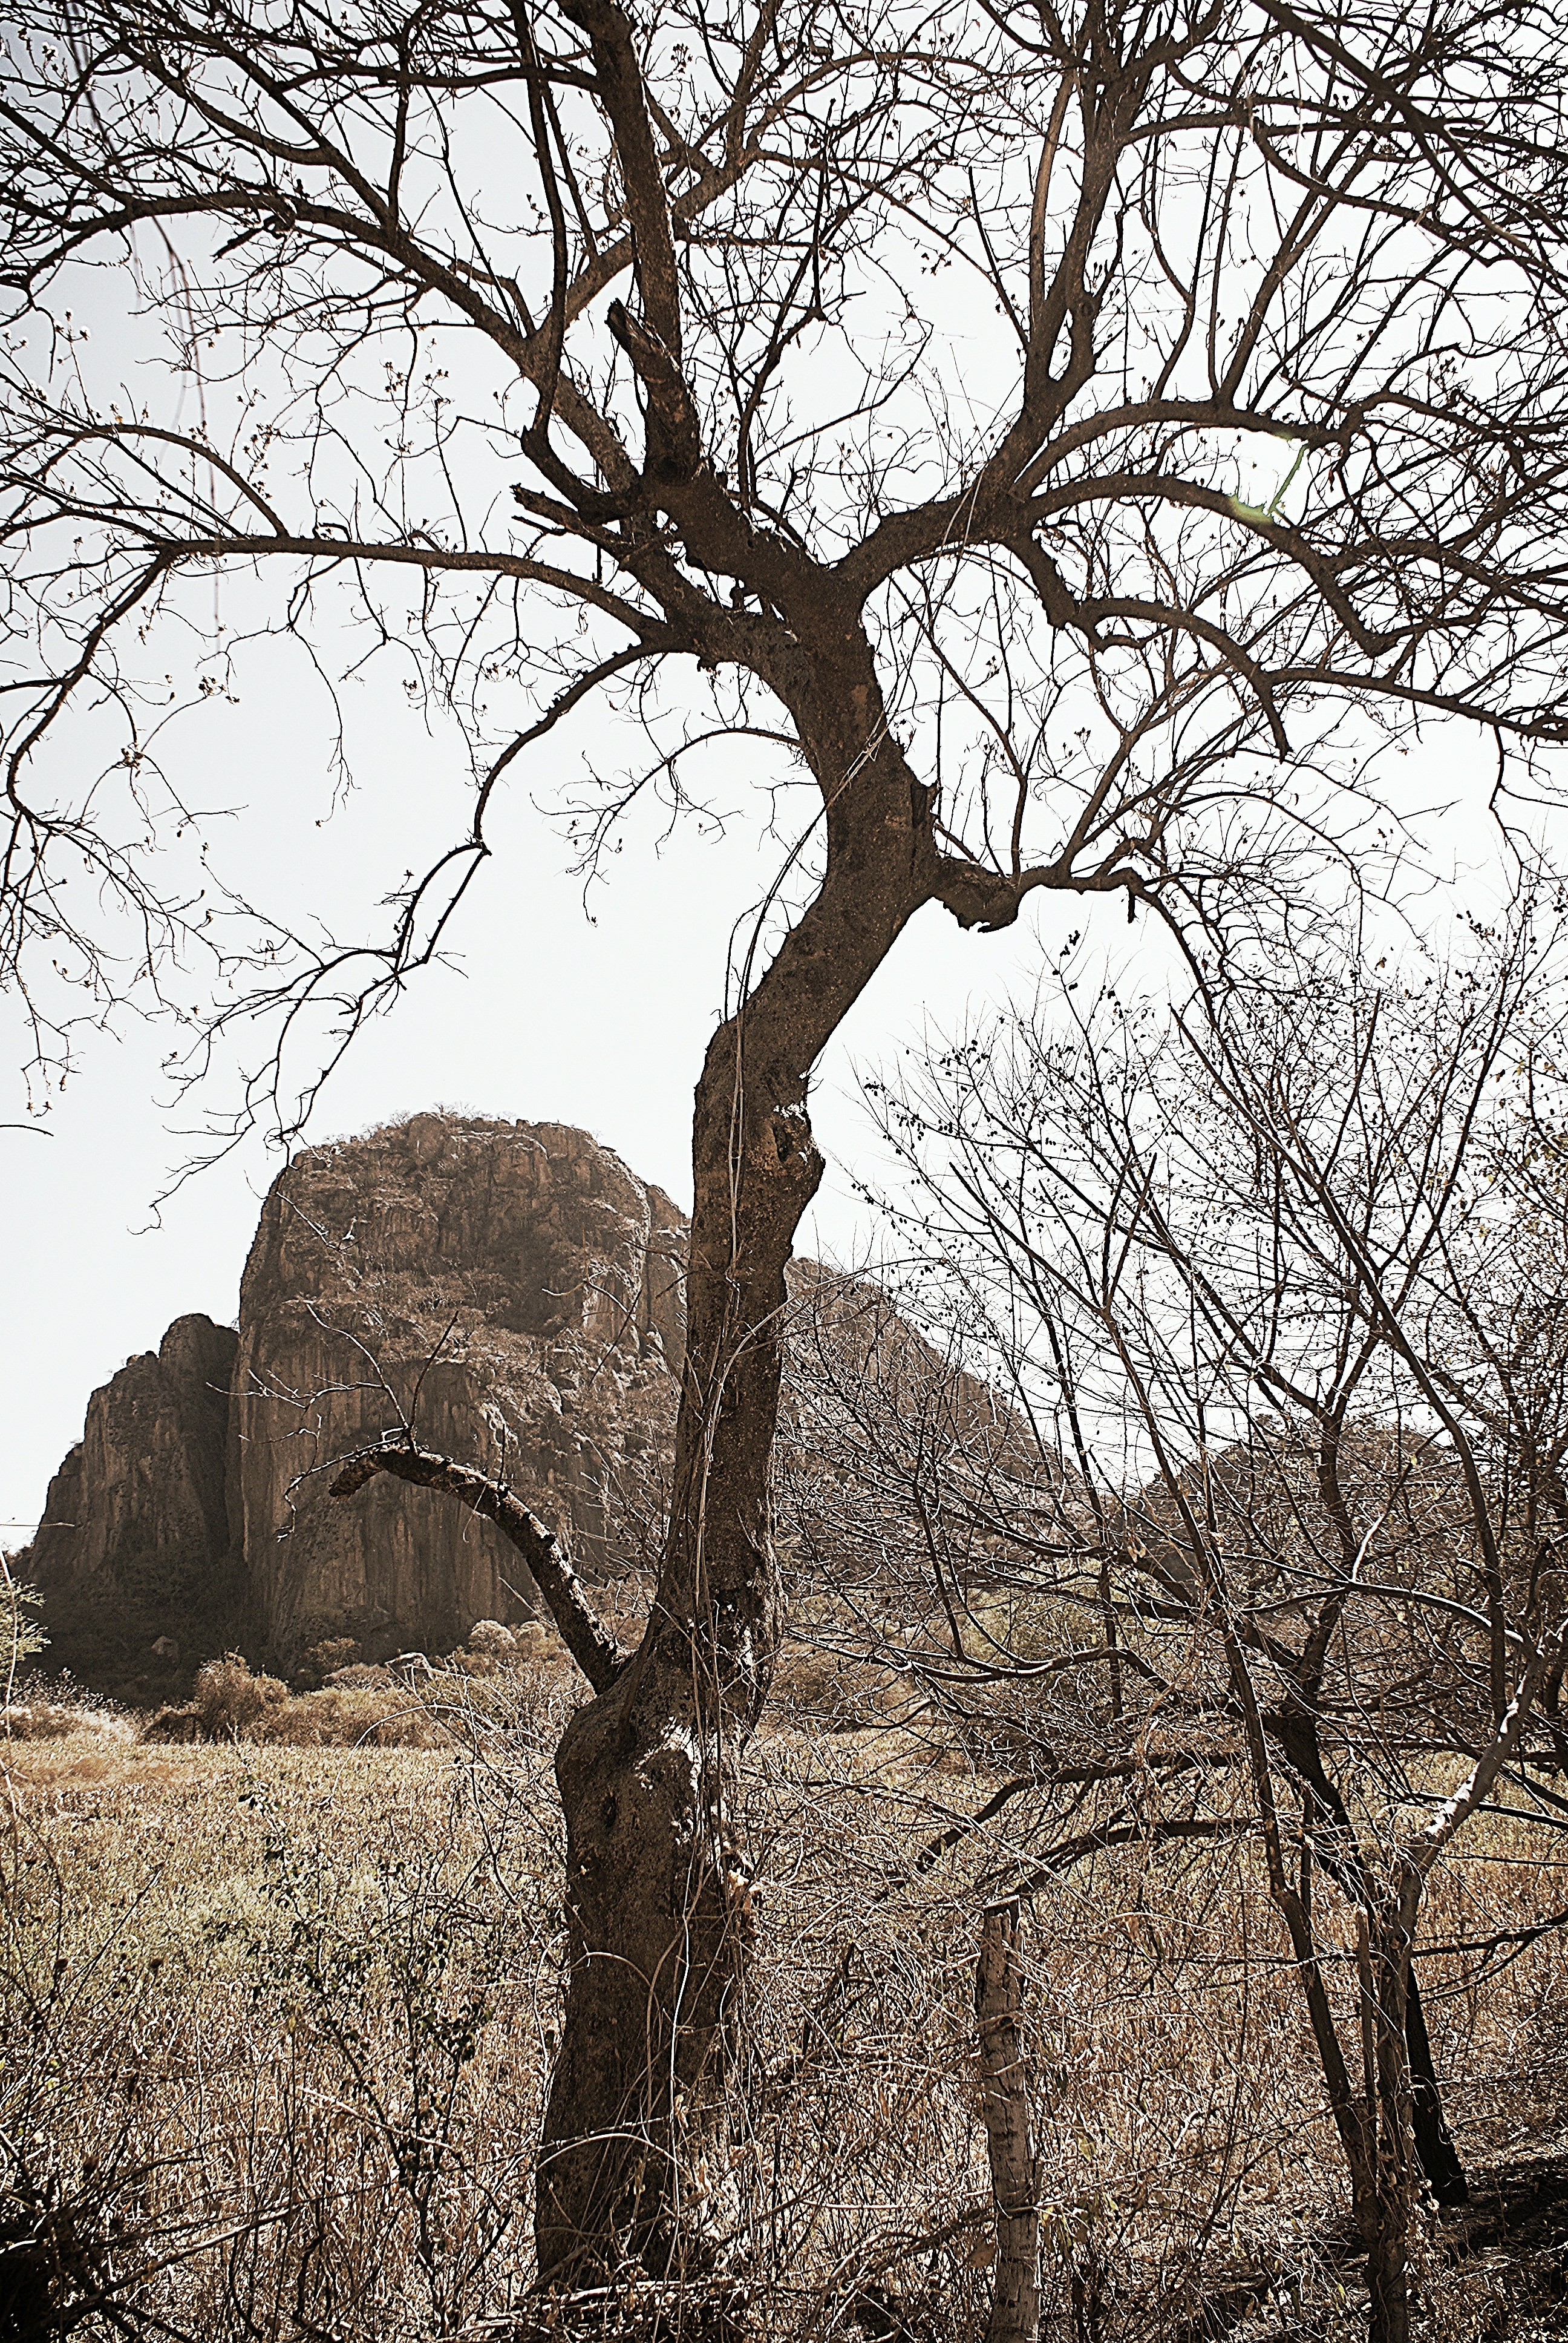
landscape, tree, branch, plant, trunk, soil, savanna, mexico, adansonia, culture, prehispanic, morelos, woody plant, chalcatzingo